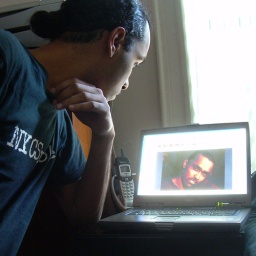
Photo on computer screen by Roger Lanoue, Jr.